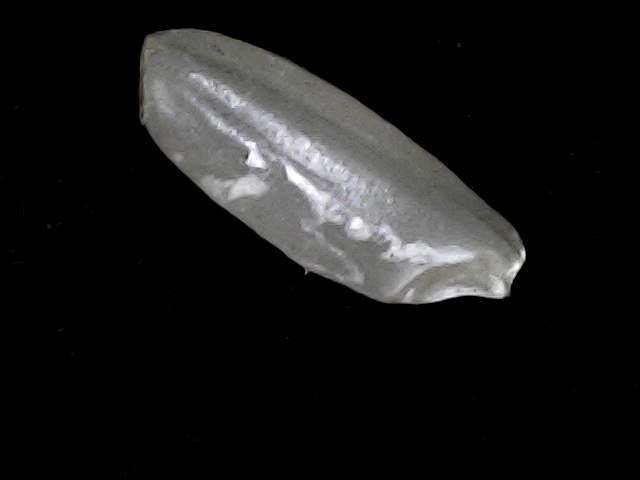
Rice variety: BD51